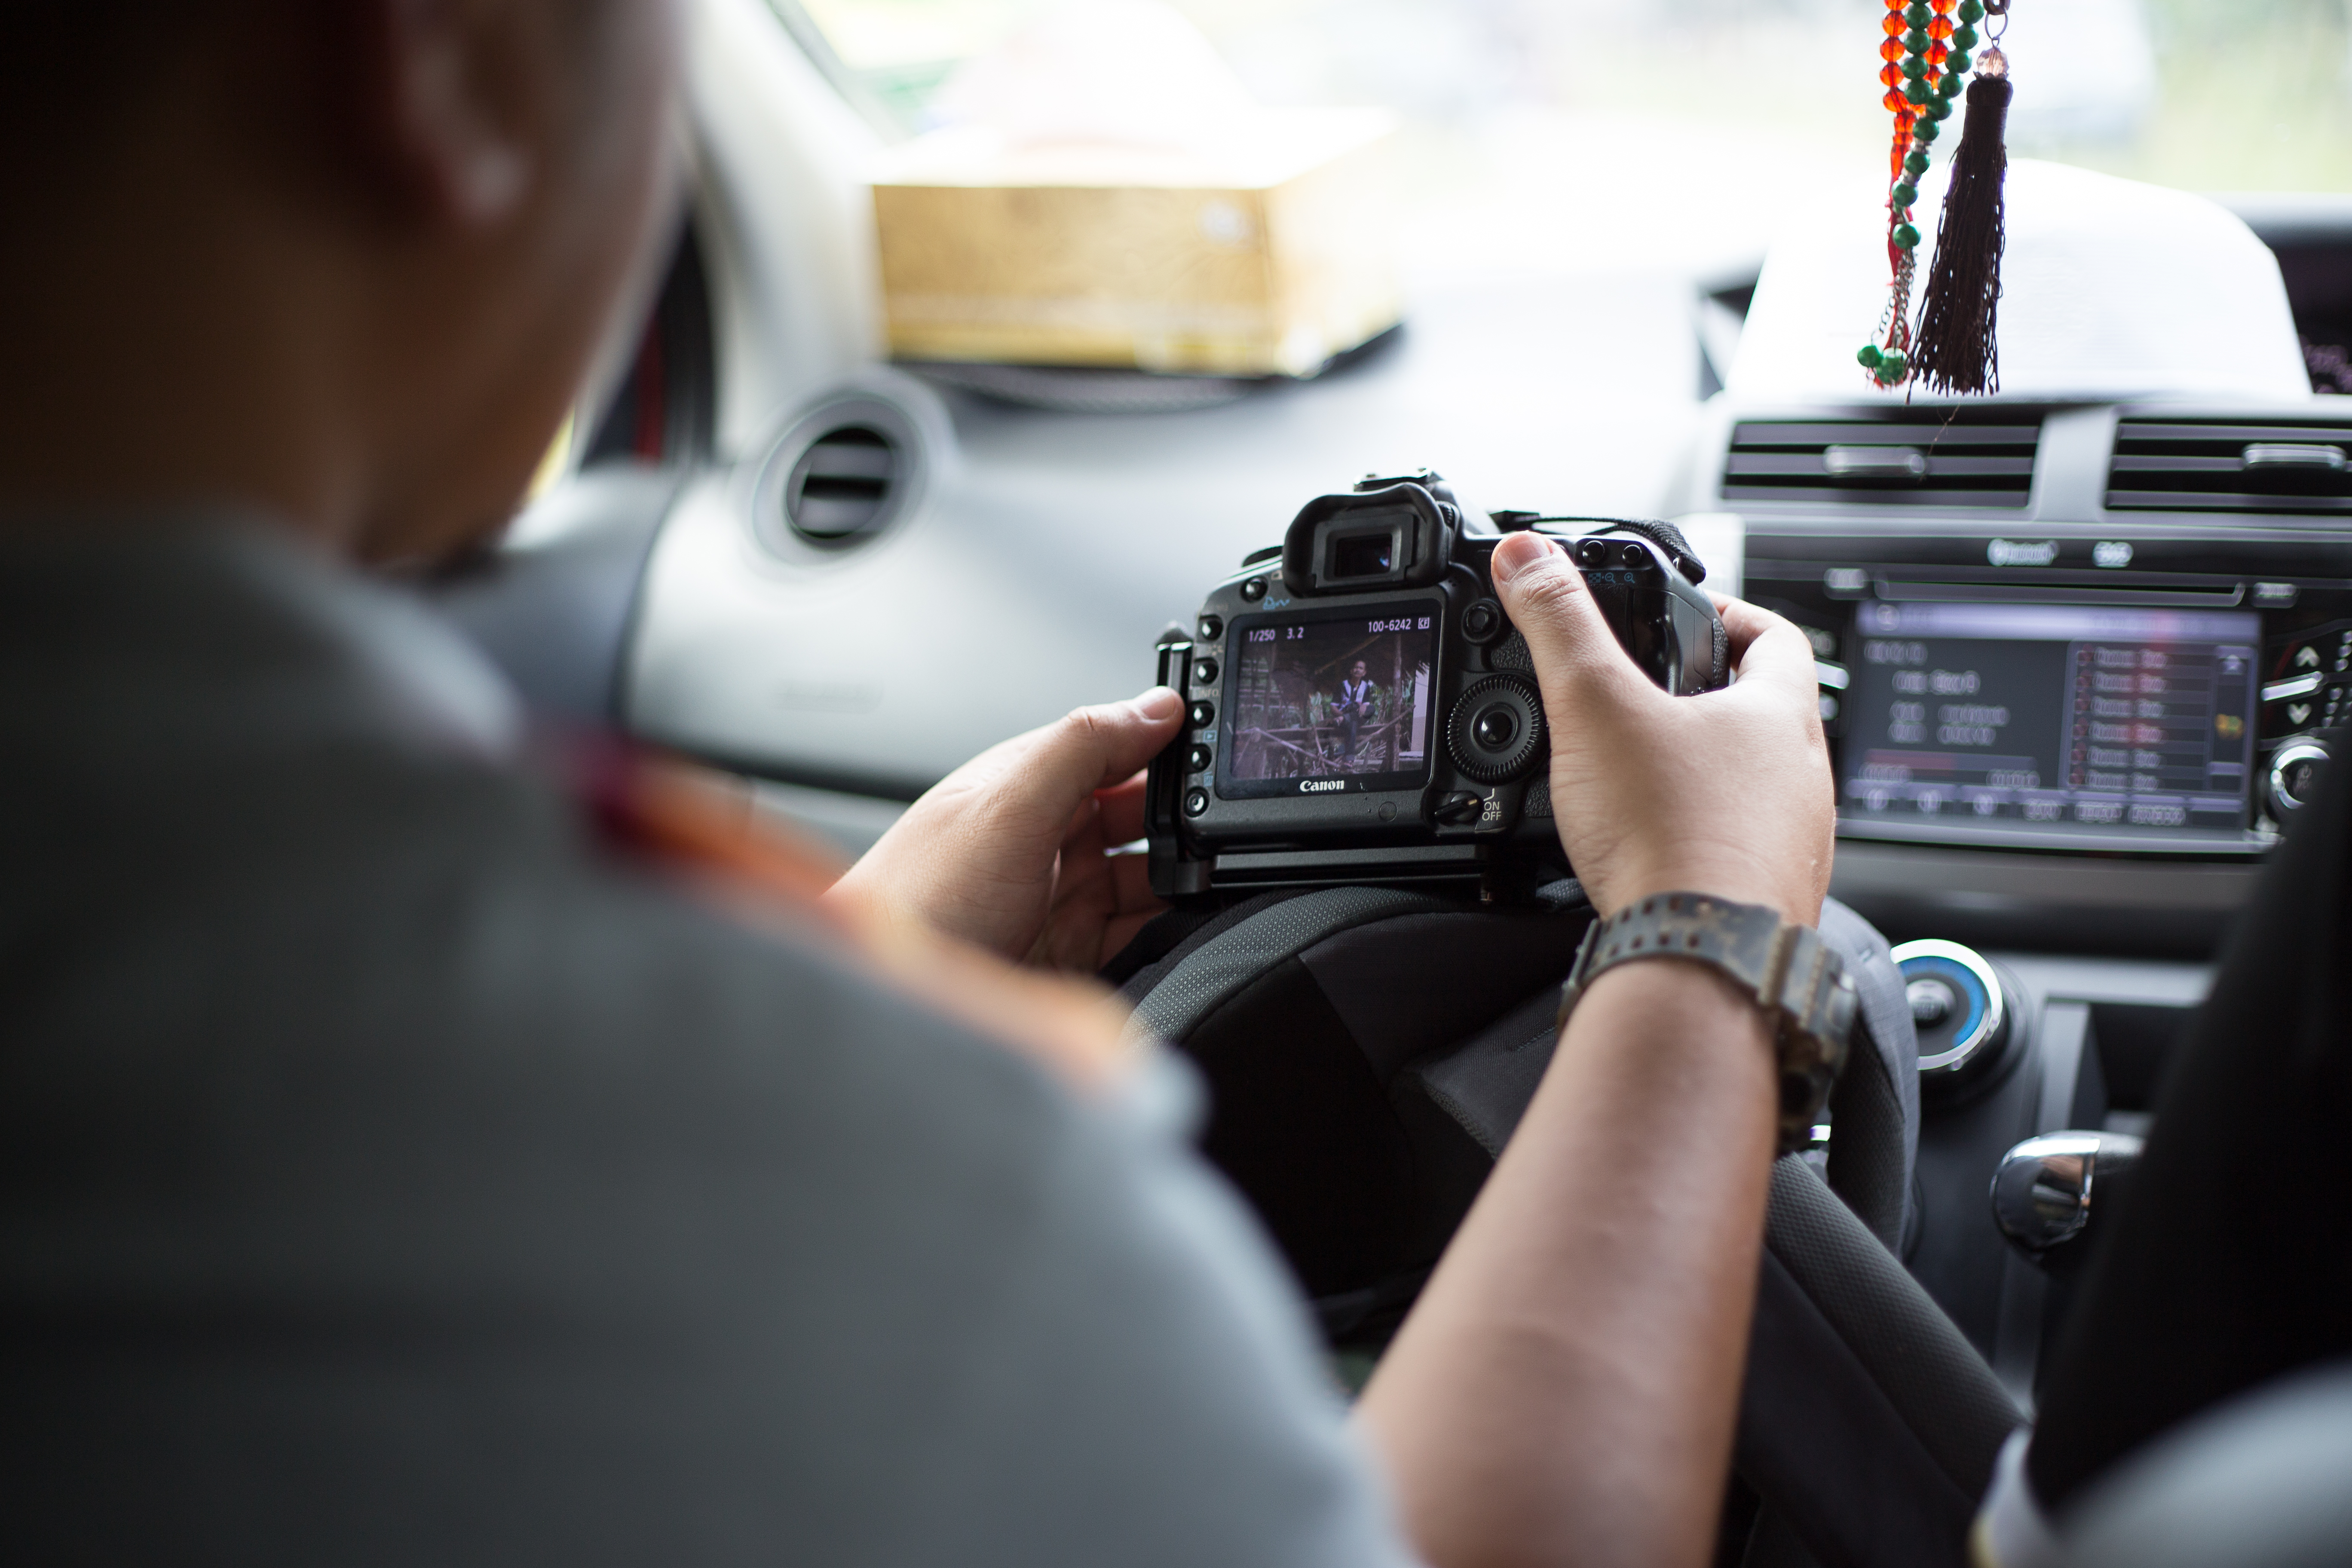
technology, car, camera, photography, photographer, dslr, vehicle, canon, dashboard, hands, cameras optics, automotive design, electronic device